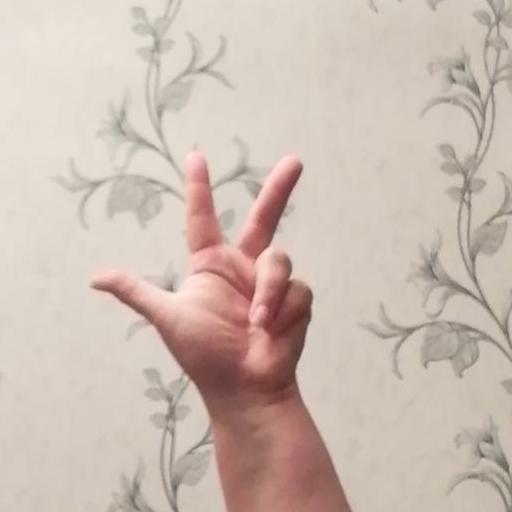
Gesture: three2